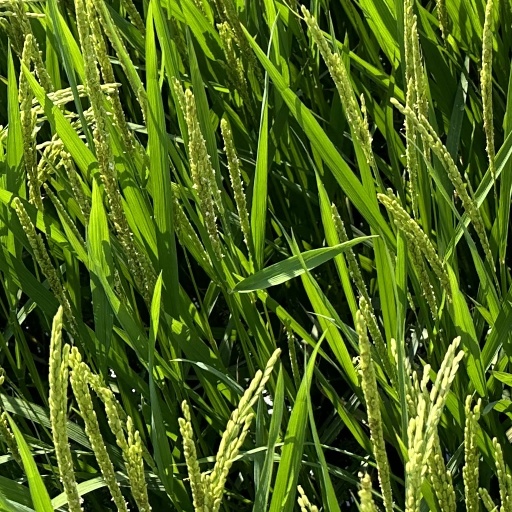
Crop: rice